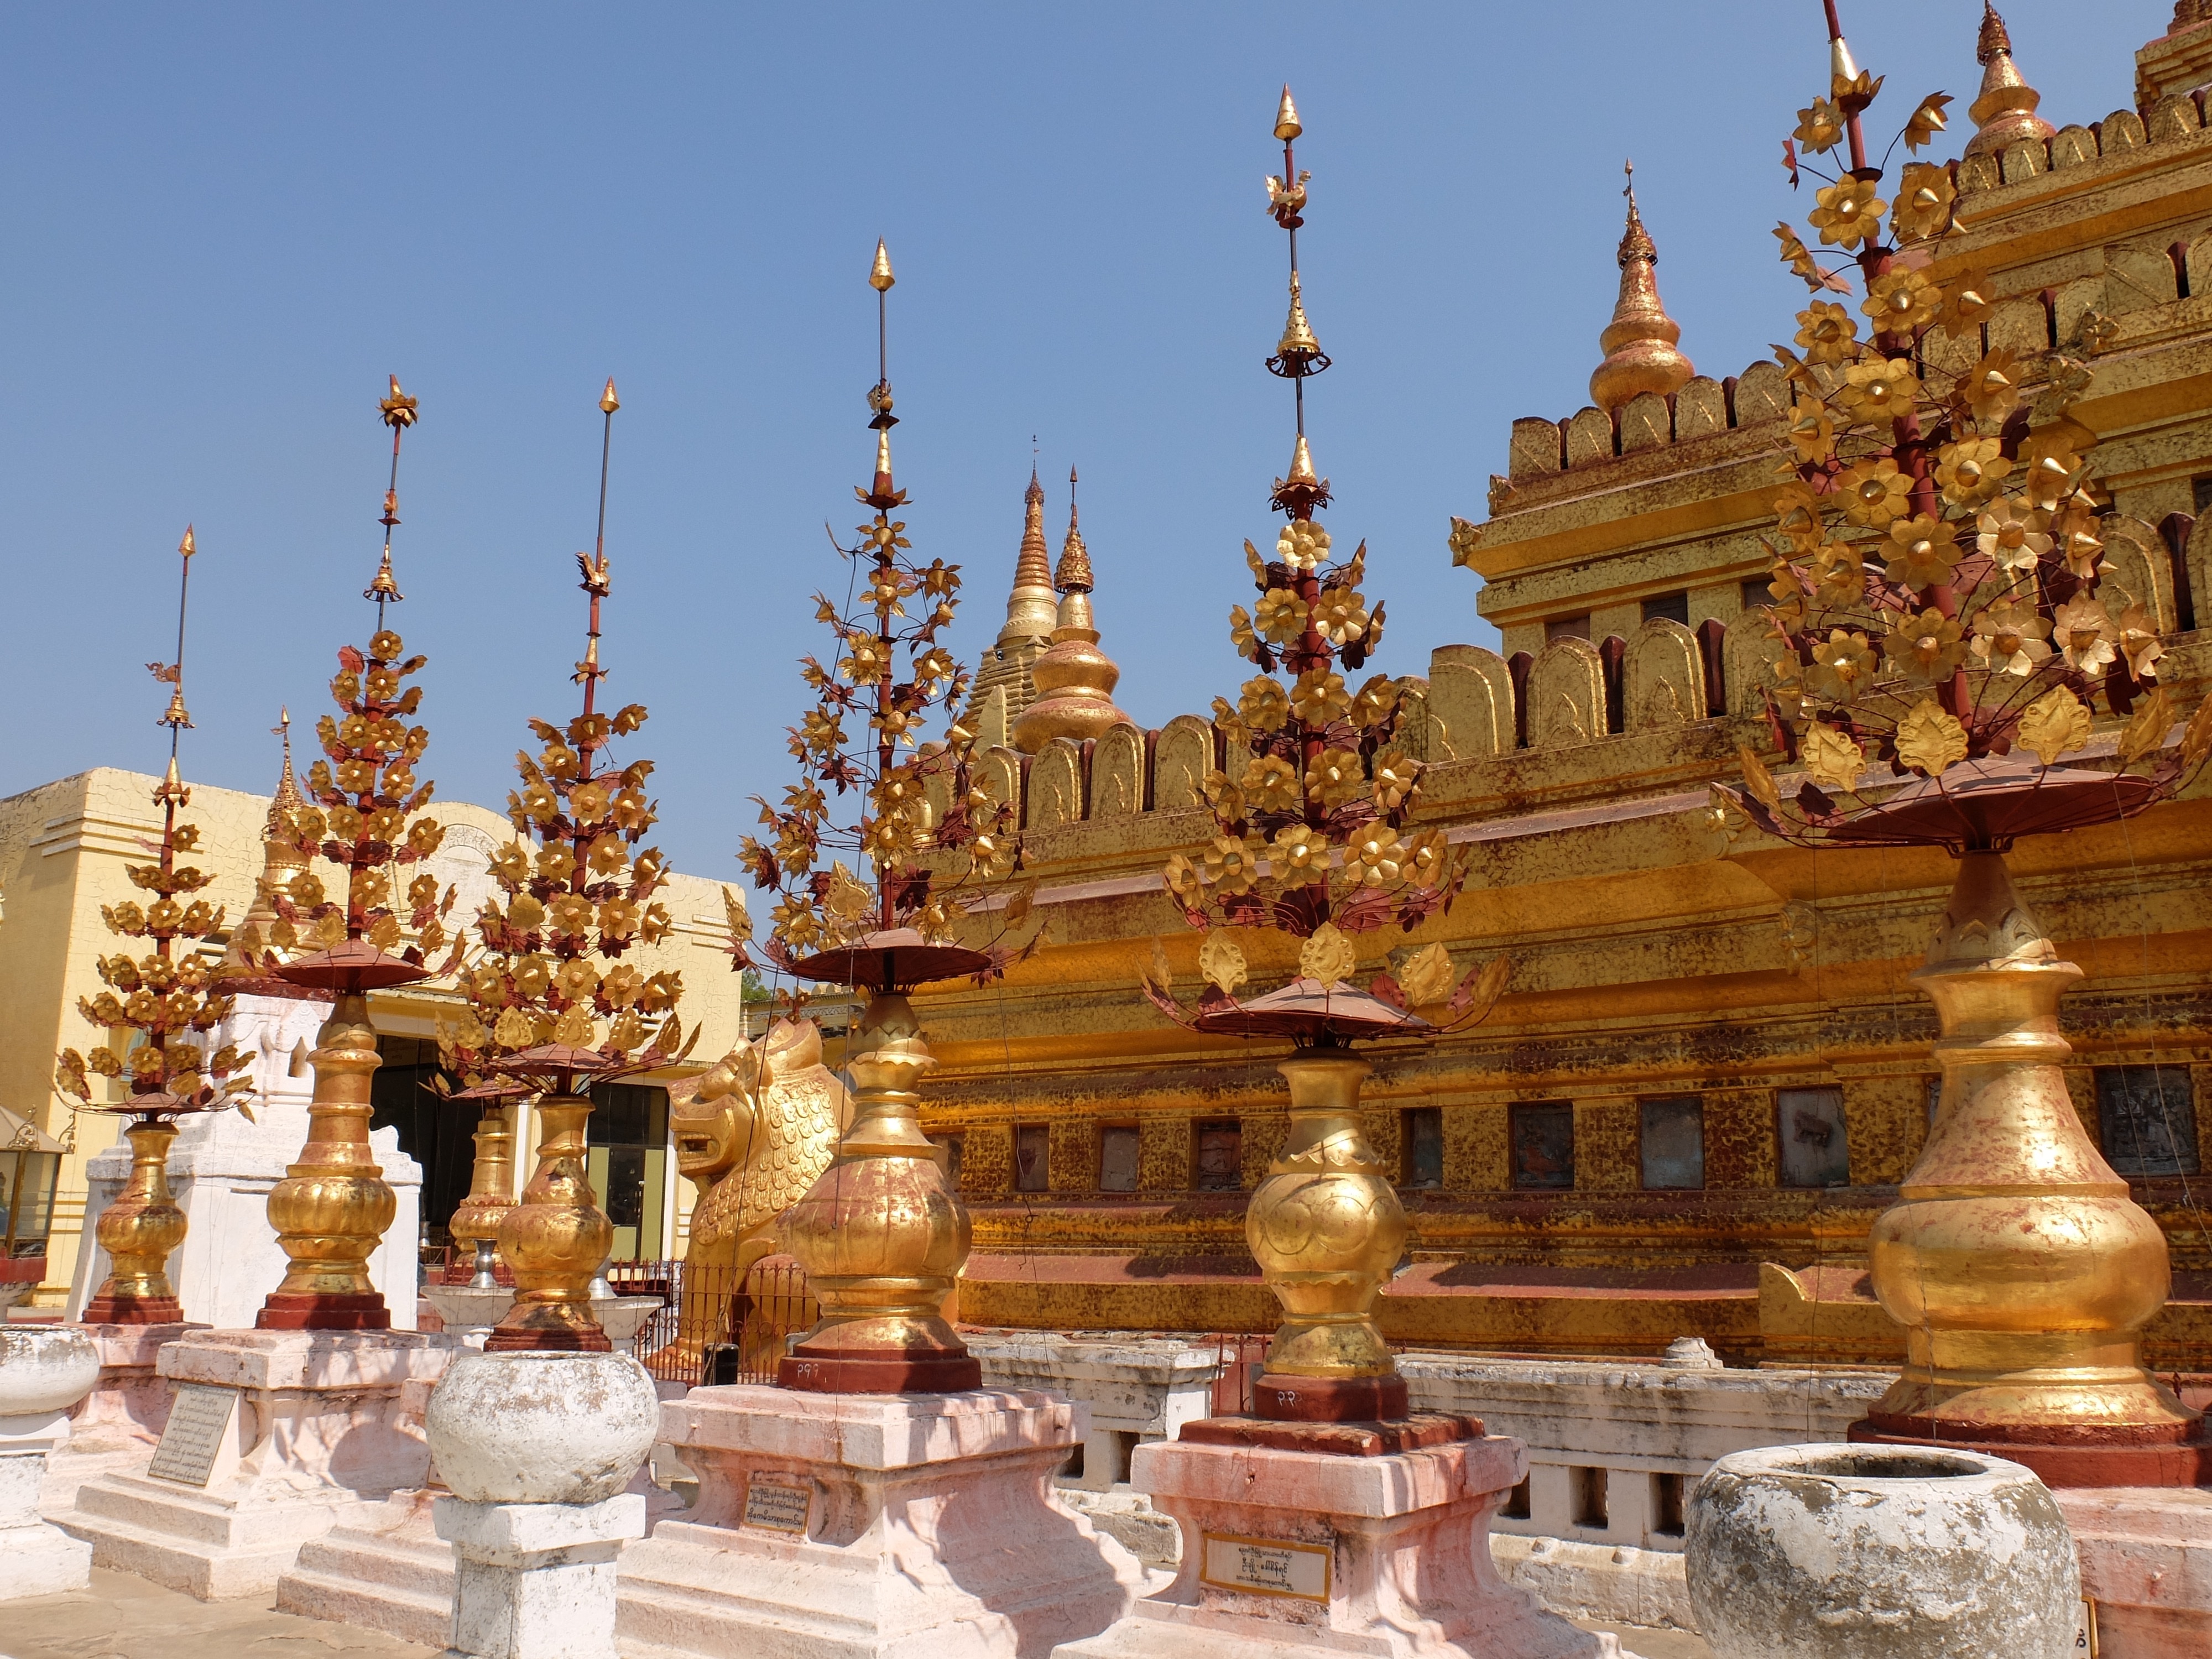
building, palace, tower, buddhism, place of worship, happiness, temple, eastern, pagoda, wat, burma, hindu temple, historic site, ancient history